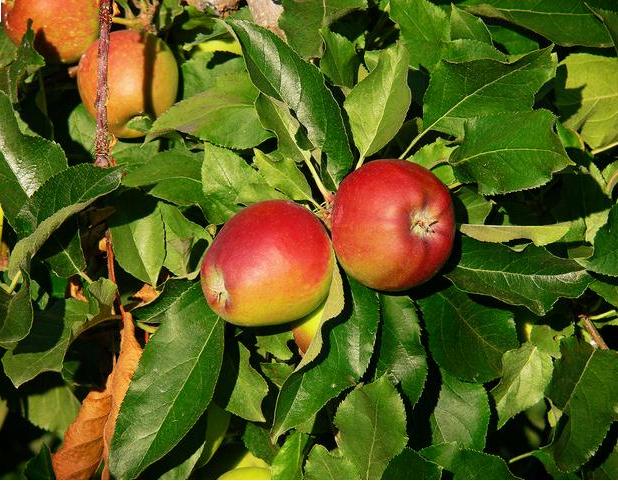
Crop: apple
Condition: healthy